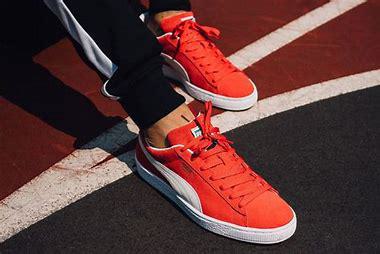
Brand: Puma
Model: Suede XL